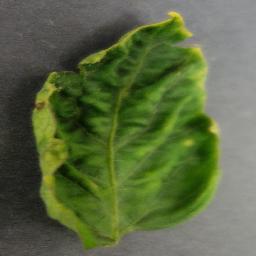
Label: Tomato___Tomato_Yellow_Leaf_Curl_Virus